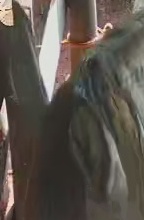
Face region: ears (position_of_ears)
Pain indicator: not_present